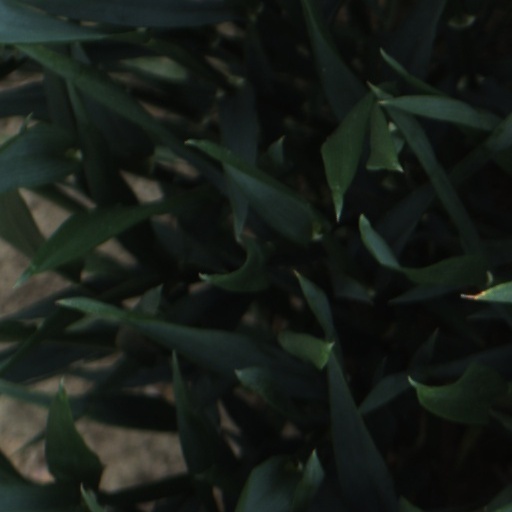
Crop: wheat